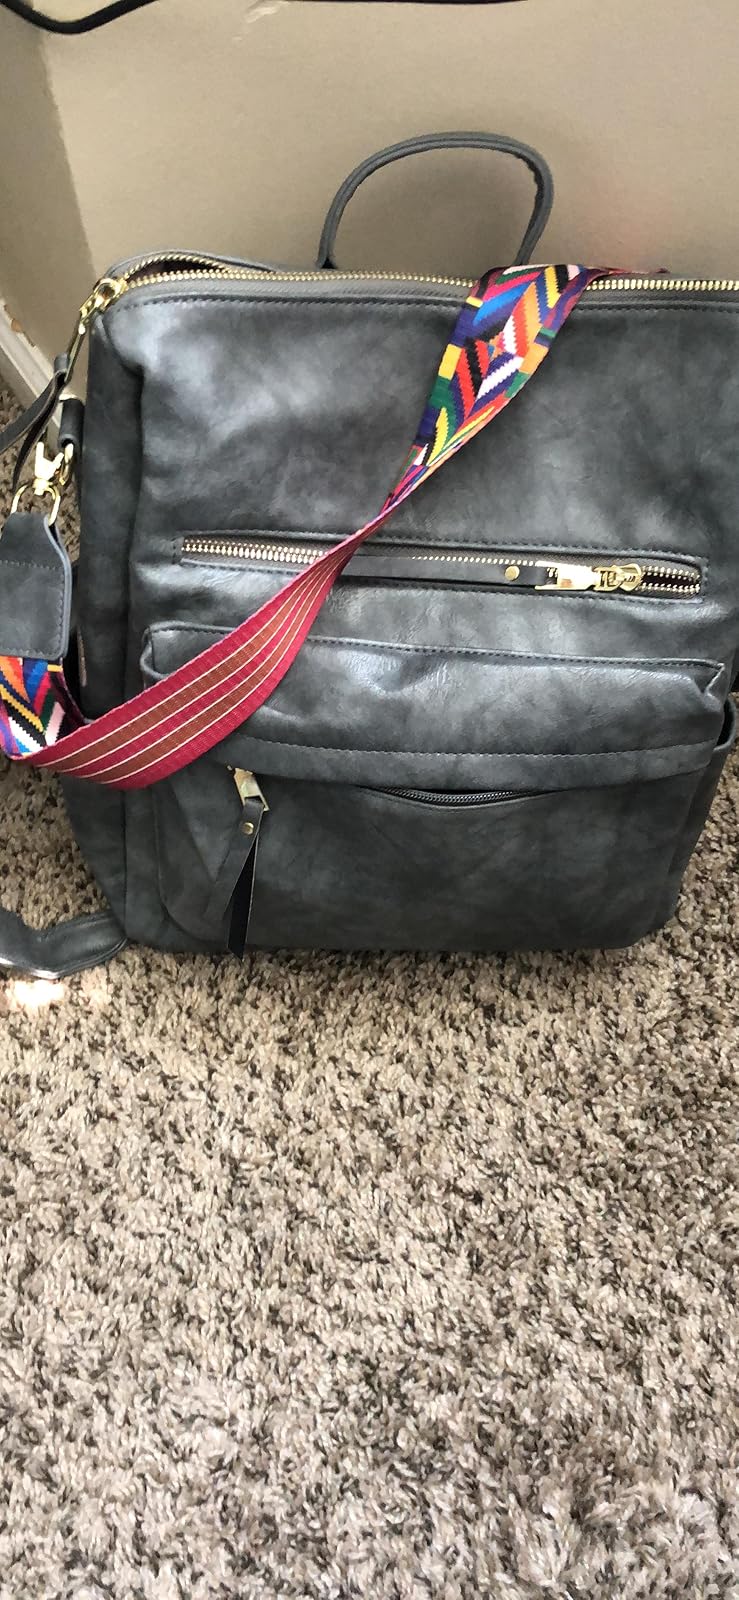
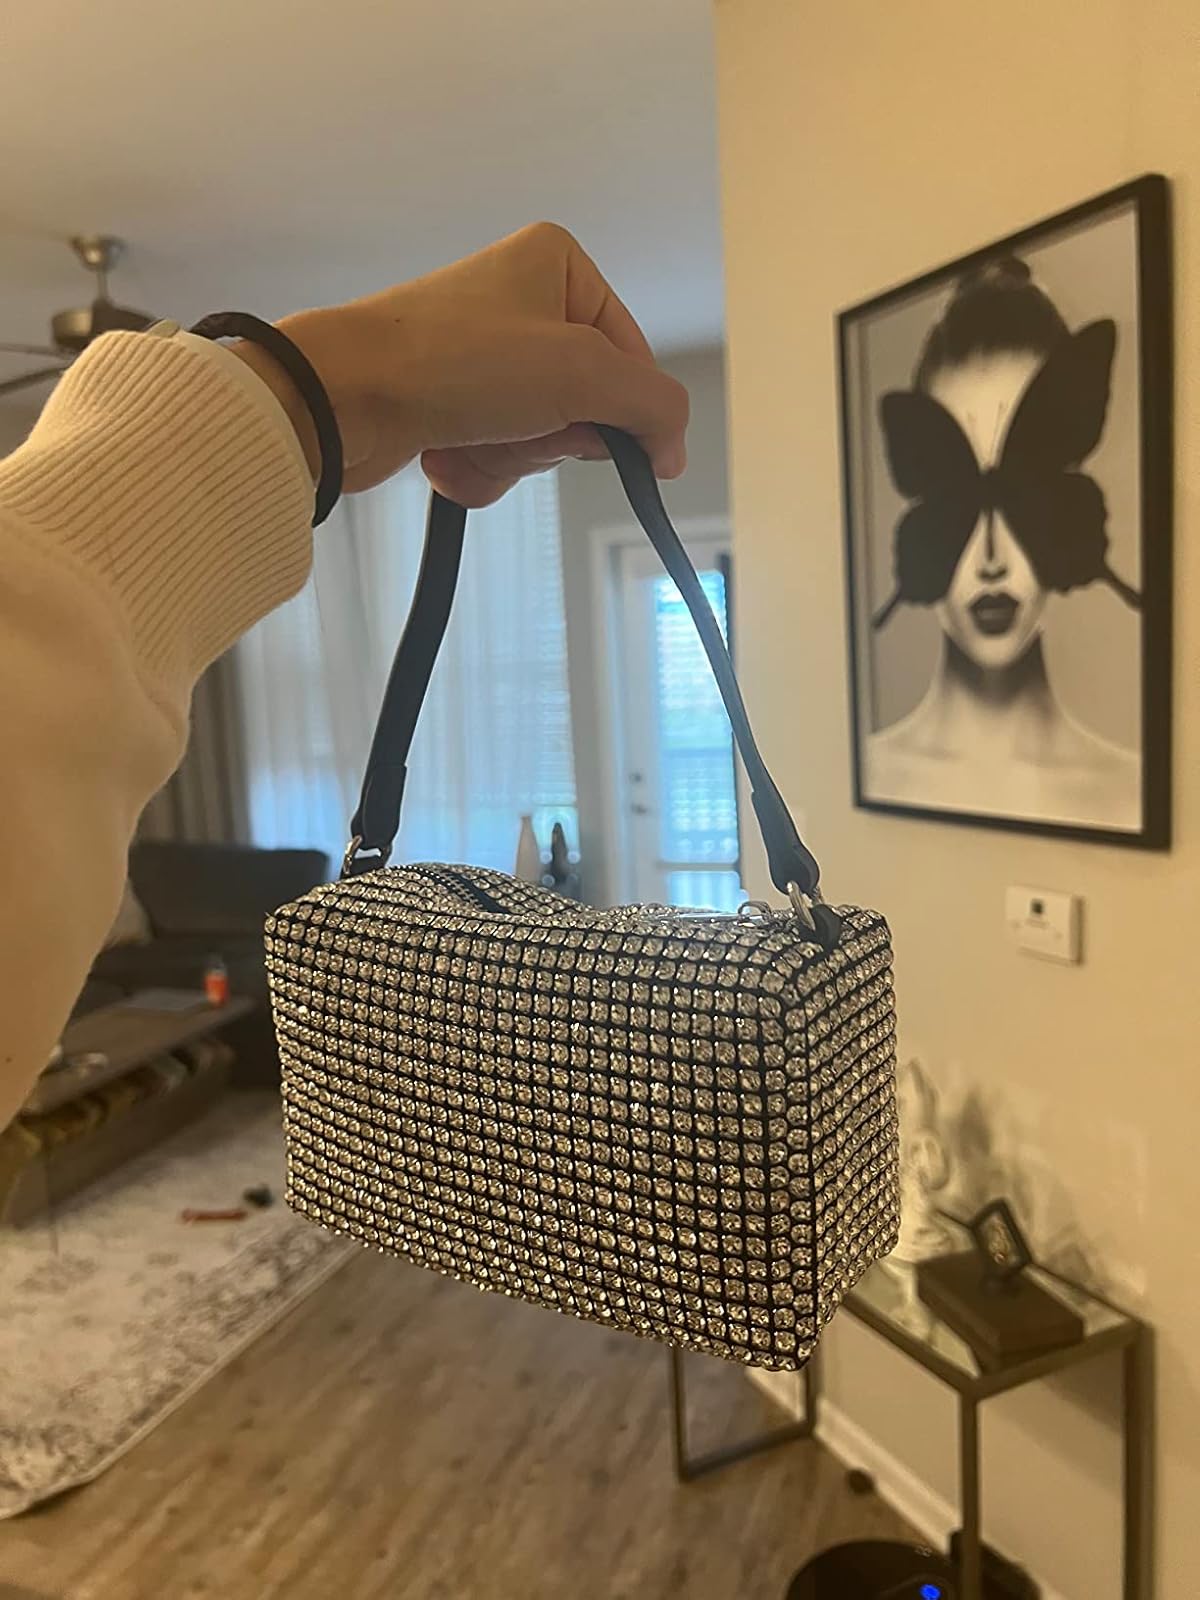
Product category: accessories_handbag
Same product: no